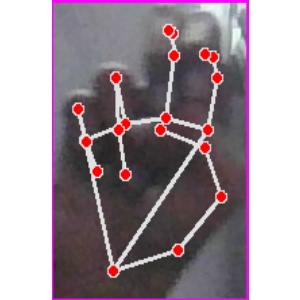
अक्षर: ह